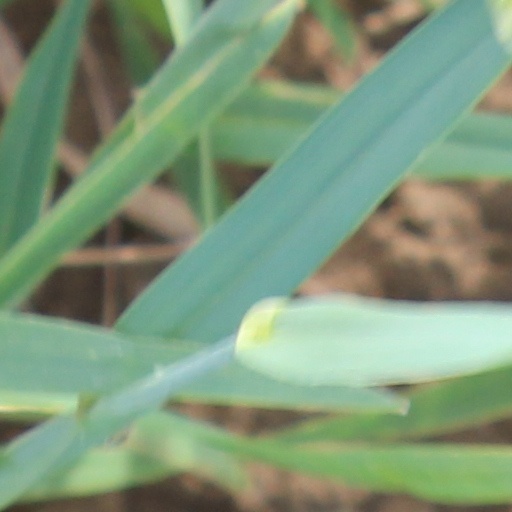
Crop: wheat